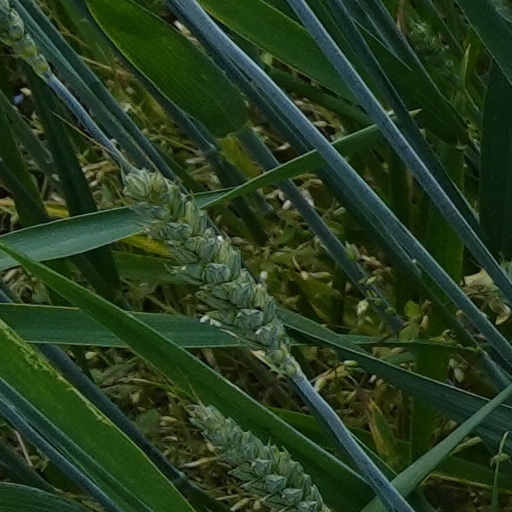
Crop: wheat